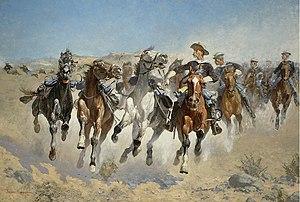
Le western est un genre cinématographique dont l'action se déroule généralement en Amérique du Nord, plus spécialement aux États-Unis, lors de la conquête de l'Ouest dans les dernières décennies du XIXᵉ siècle. Il apparaît dès l'invention du cinématographe en 1895, en filiation directe avec la littérature et la peinture prenant pour sujet l'Ouest américain. Il connaît son apogée aux États-Unis au milieu du XXᵉ siècle avec l'âge d'or des studios hollywoodiens, avant d'être réinventé par les cinéastes européens dans les années 1960.